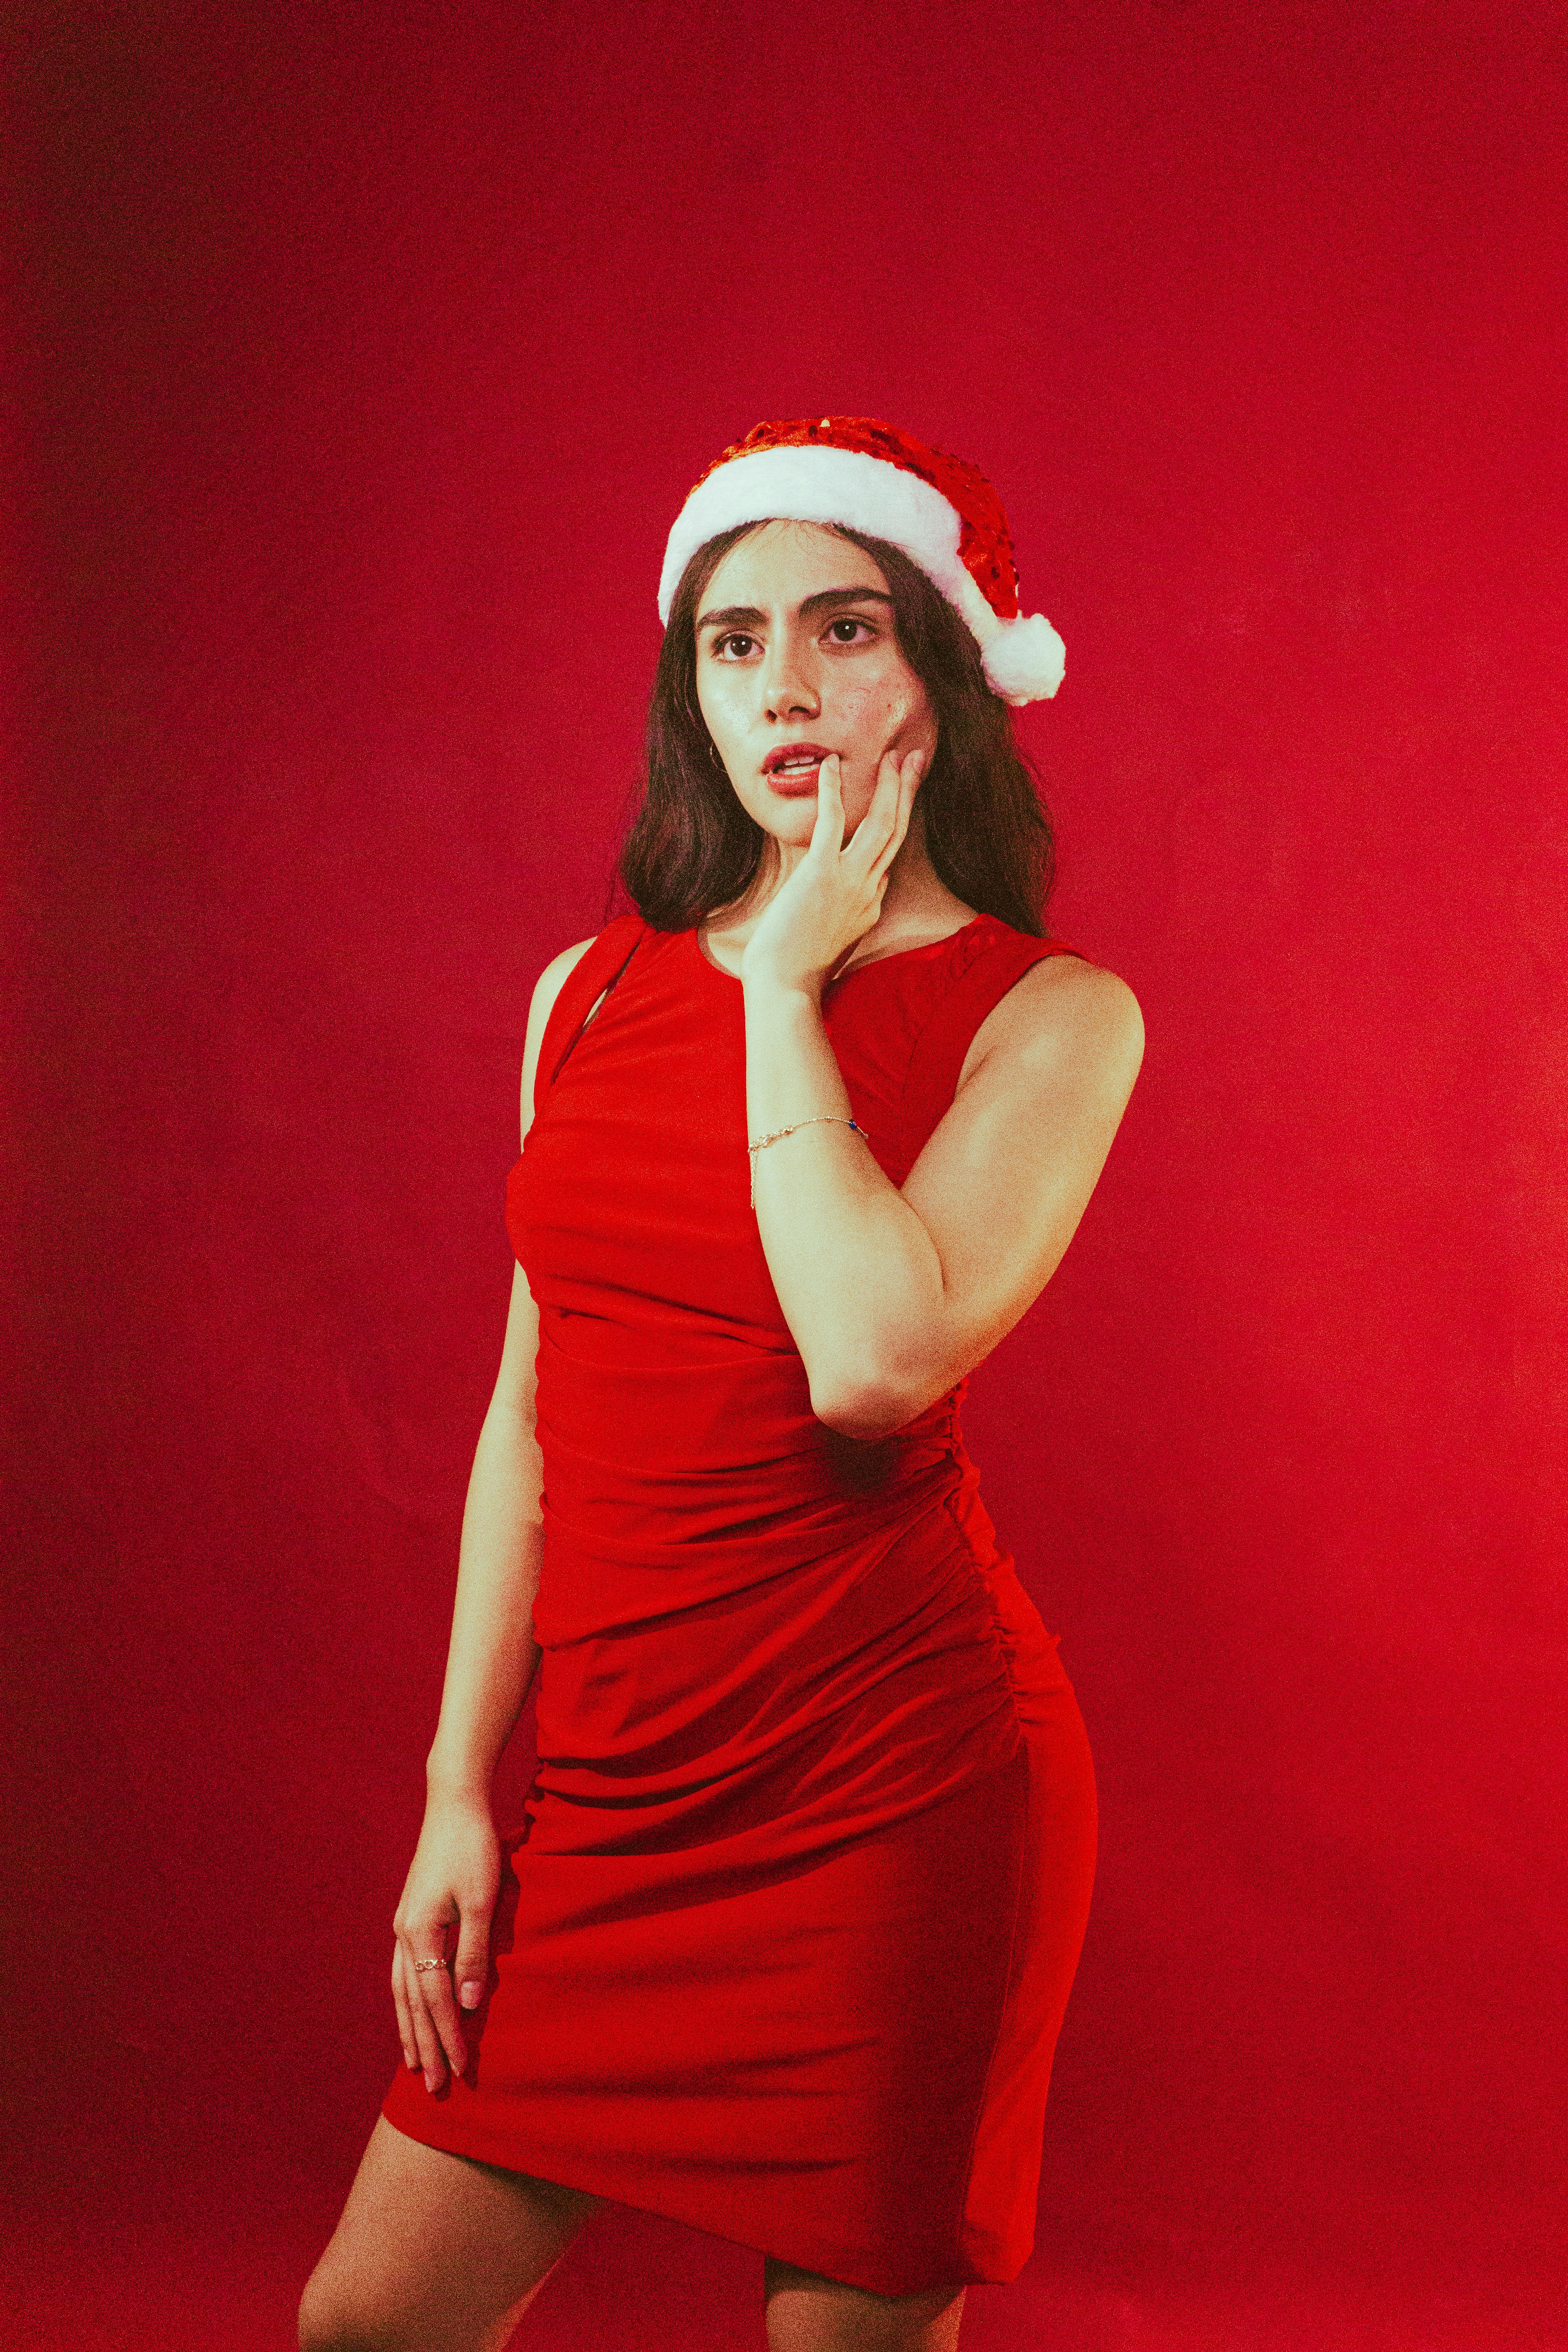
woman, lips, red, fashion, dress, elbow, One piece garment, day dress, waist, fashion model, knee, model, torso, photo shoot, abdomen, cocktail dress, holiday, makeover, Sheath dress, stomach, christmas day, christmas eve, lipstick